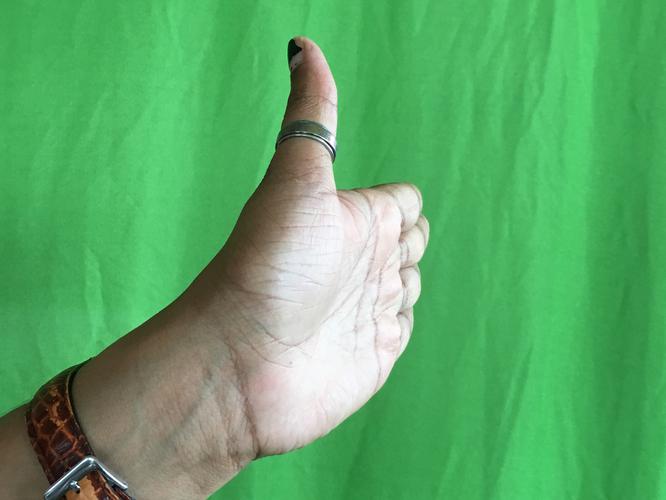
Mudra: Ardhachandran
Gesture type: single_hand